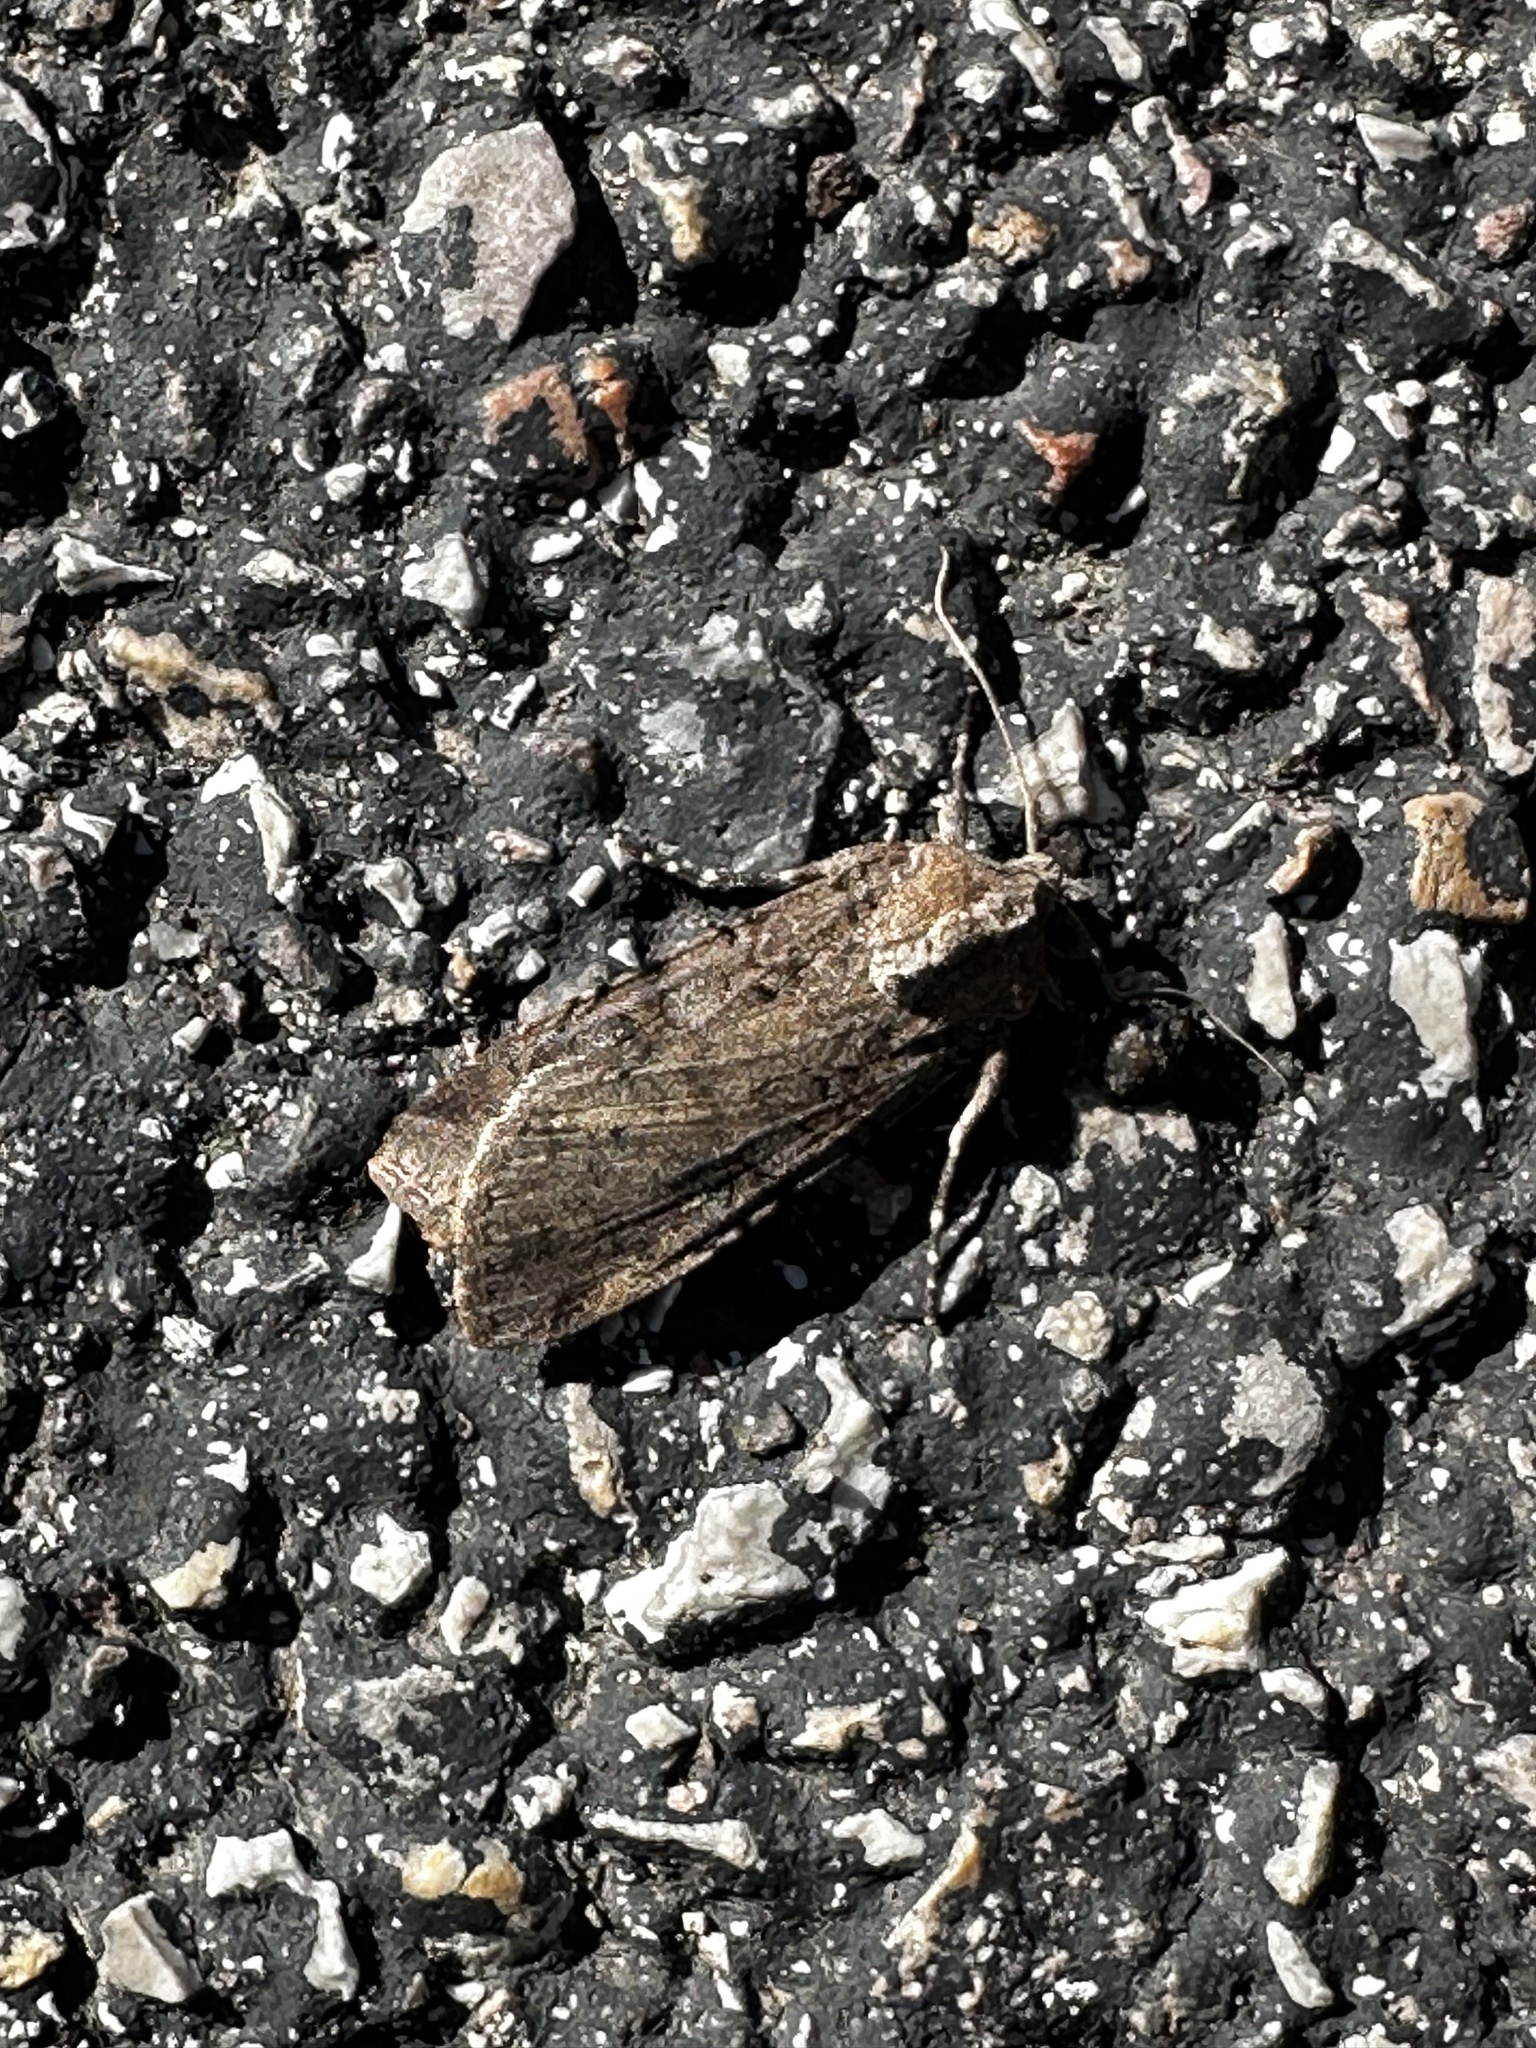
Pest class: cutworms